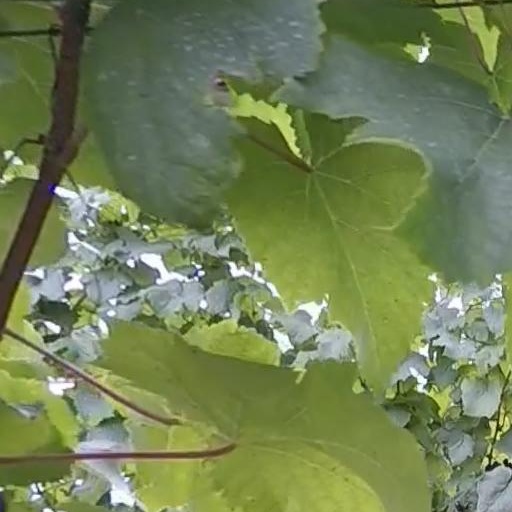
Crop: grape